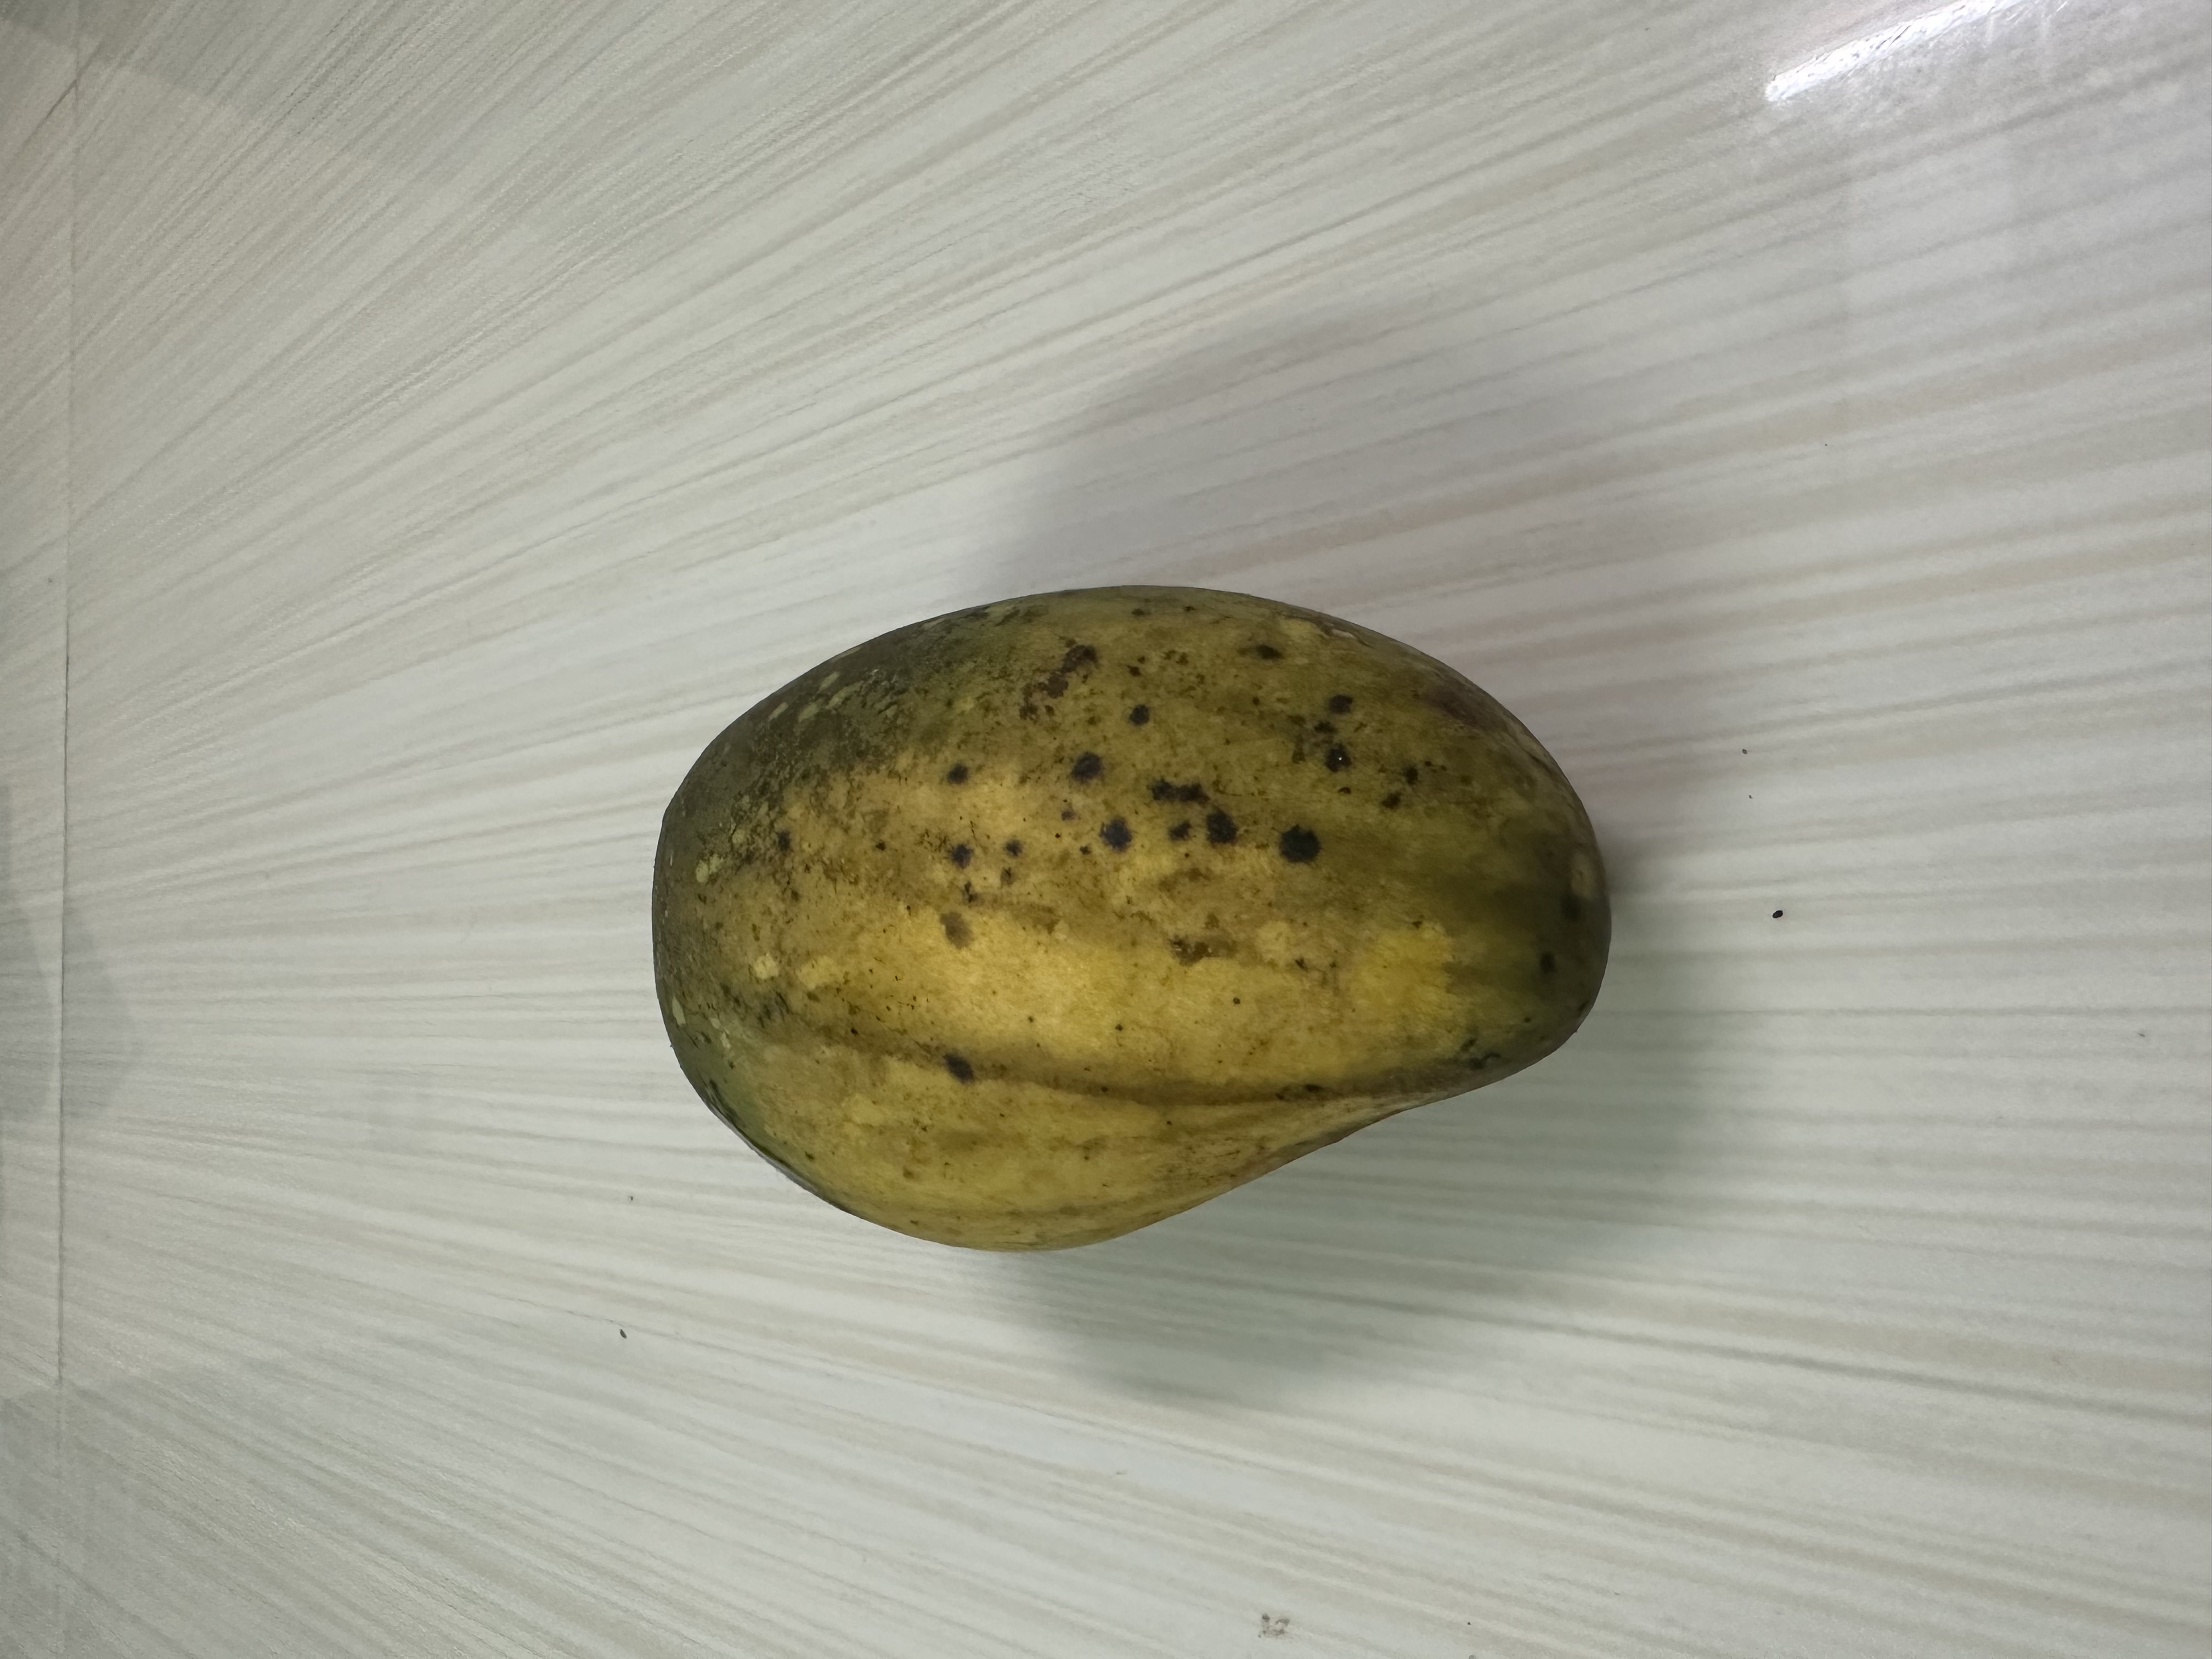
Mango variety: Katimon